One Fine Day (1996 film)

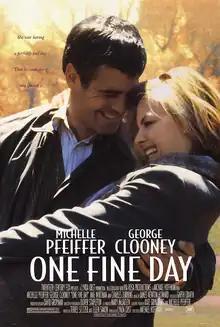
Theatrical release poster

One Fine Day is a 1996 American romantic comedy-drama film directed by Michael Hoffman, starring Michelle Pfeiffer and George Clooney. Alex D. Linz and Mae Whitman play their children. The title comes from the 1963 song "One Fine Day" by Carole King, which is heard in the film.